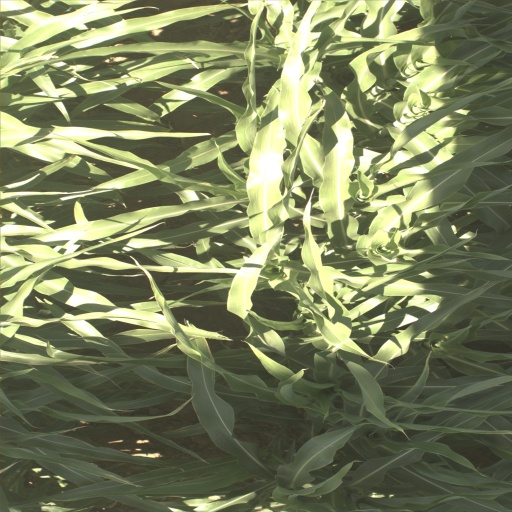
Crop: sorghum